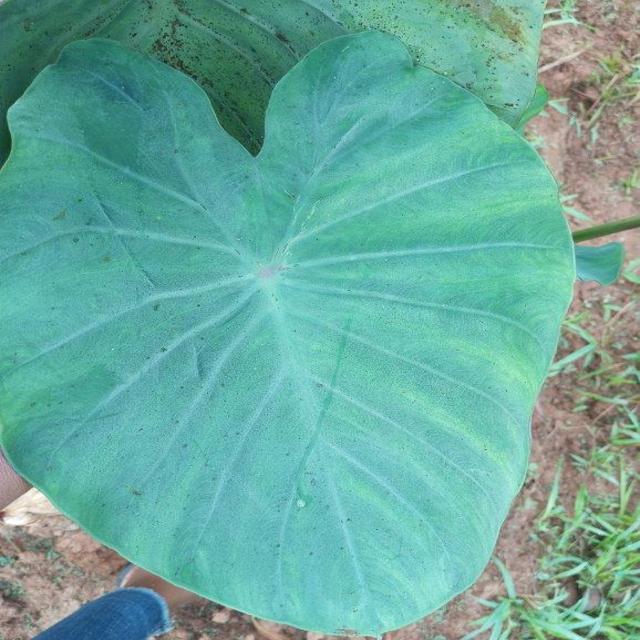
Label: Healthy